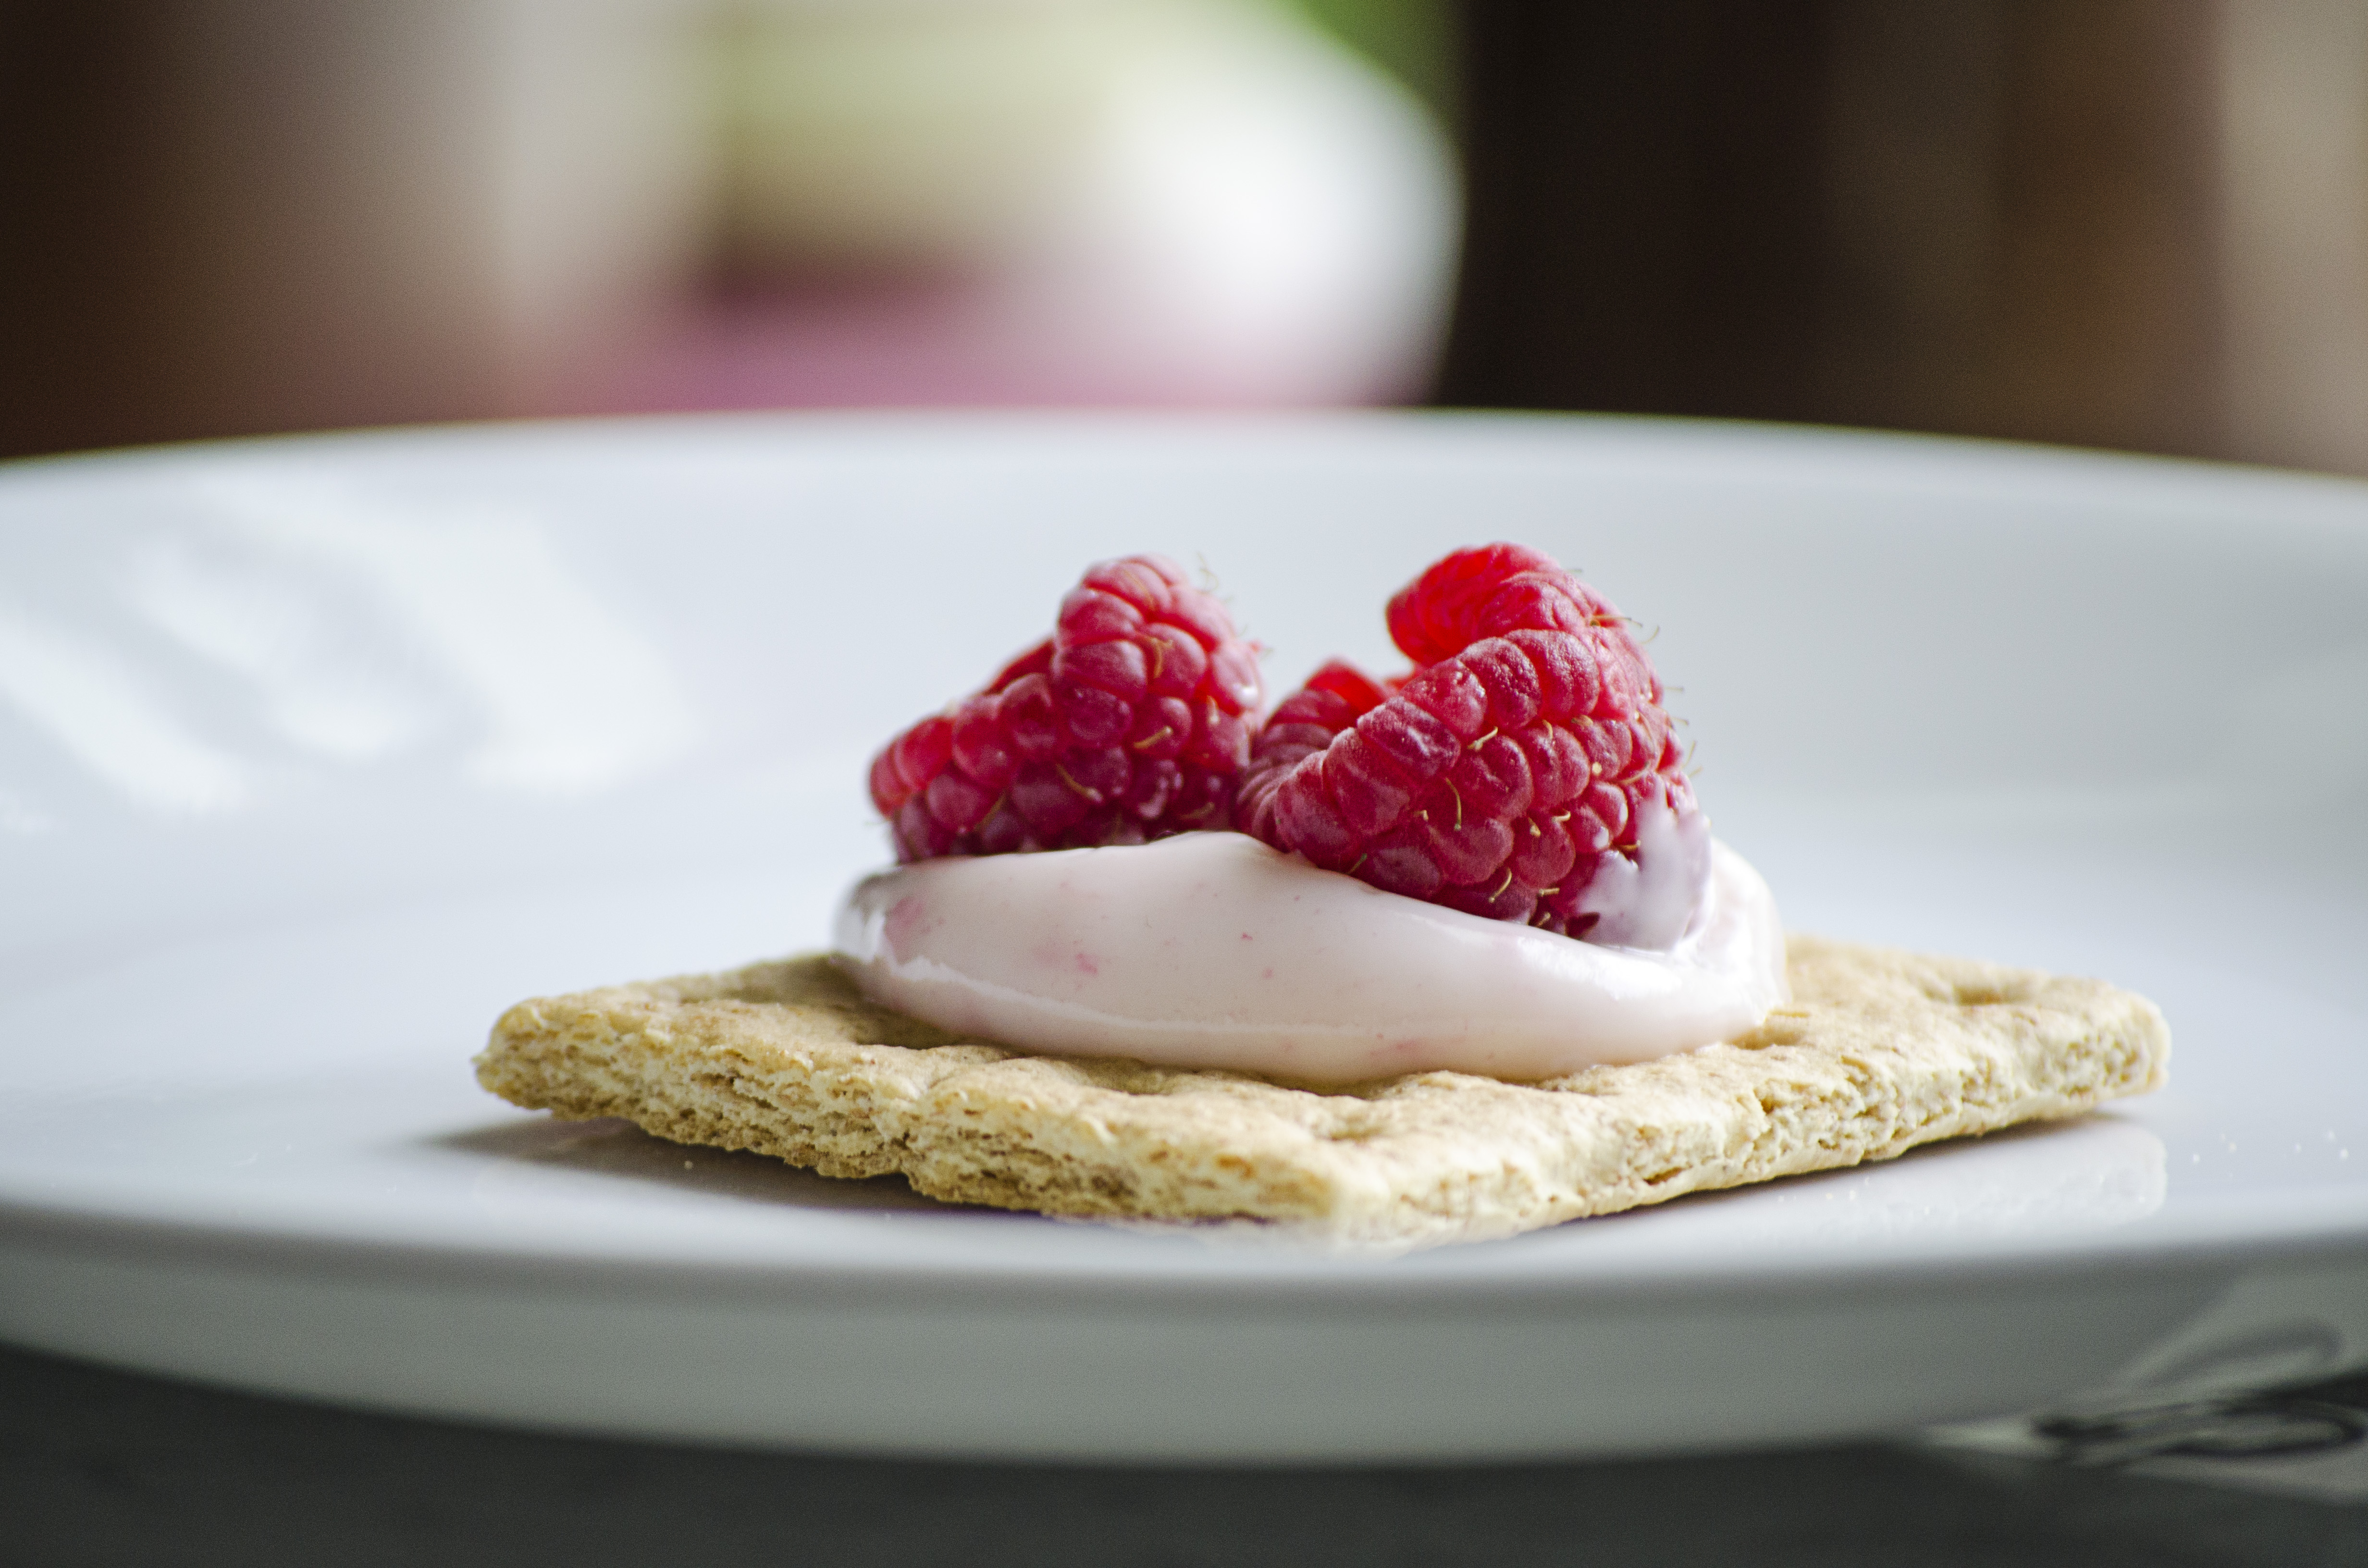
plant, raspberry, fruit, berry, dish, meal, food, produce, breakfast, dessert, cream, dairy product, bread, strawberry, whipped cream, strawberries, sweetness, cheesecake, flavor, pavlova